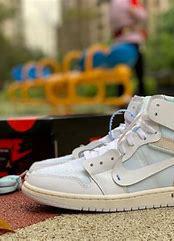
Brand: Jordan
Model: 100